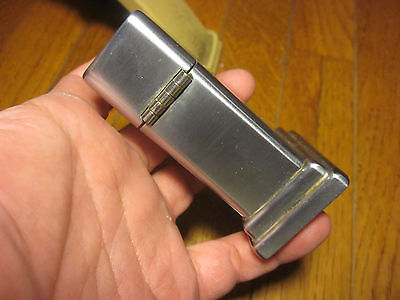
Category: table